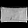
Label: Bag